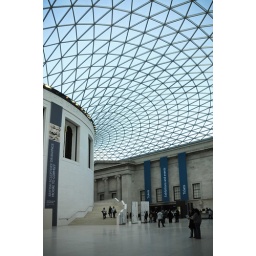
The impressive glass roof over the Central Court at The British Museum in London, England.